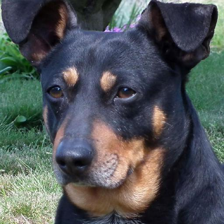
Label: animals